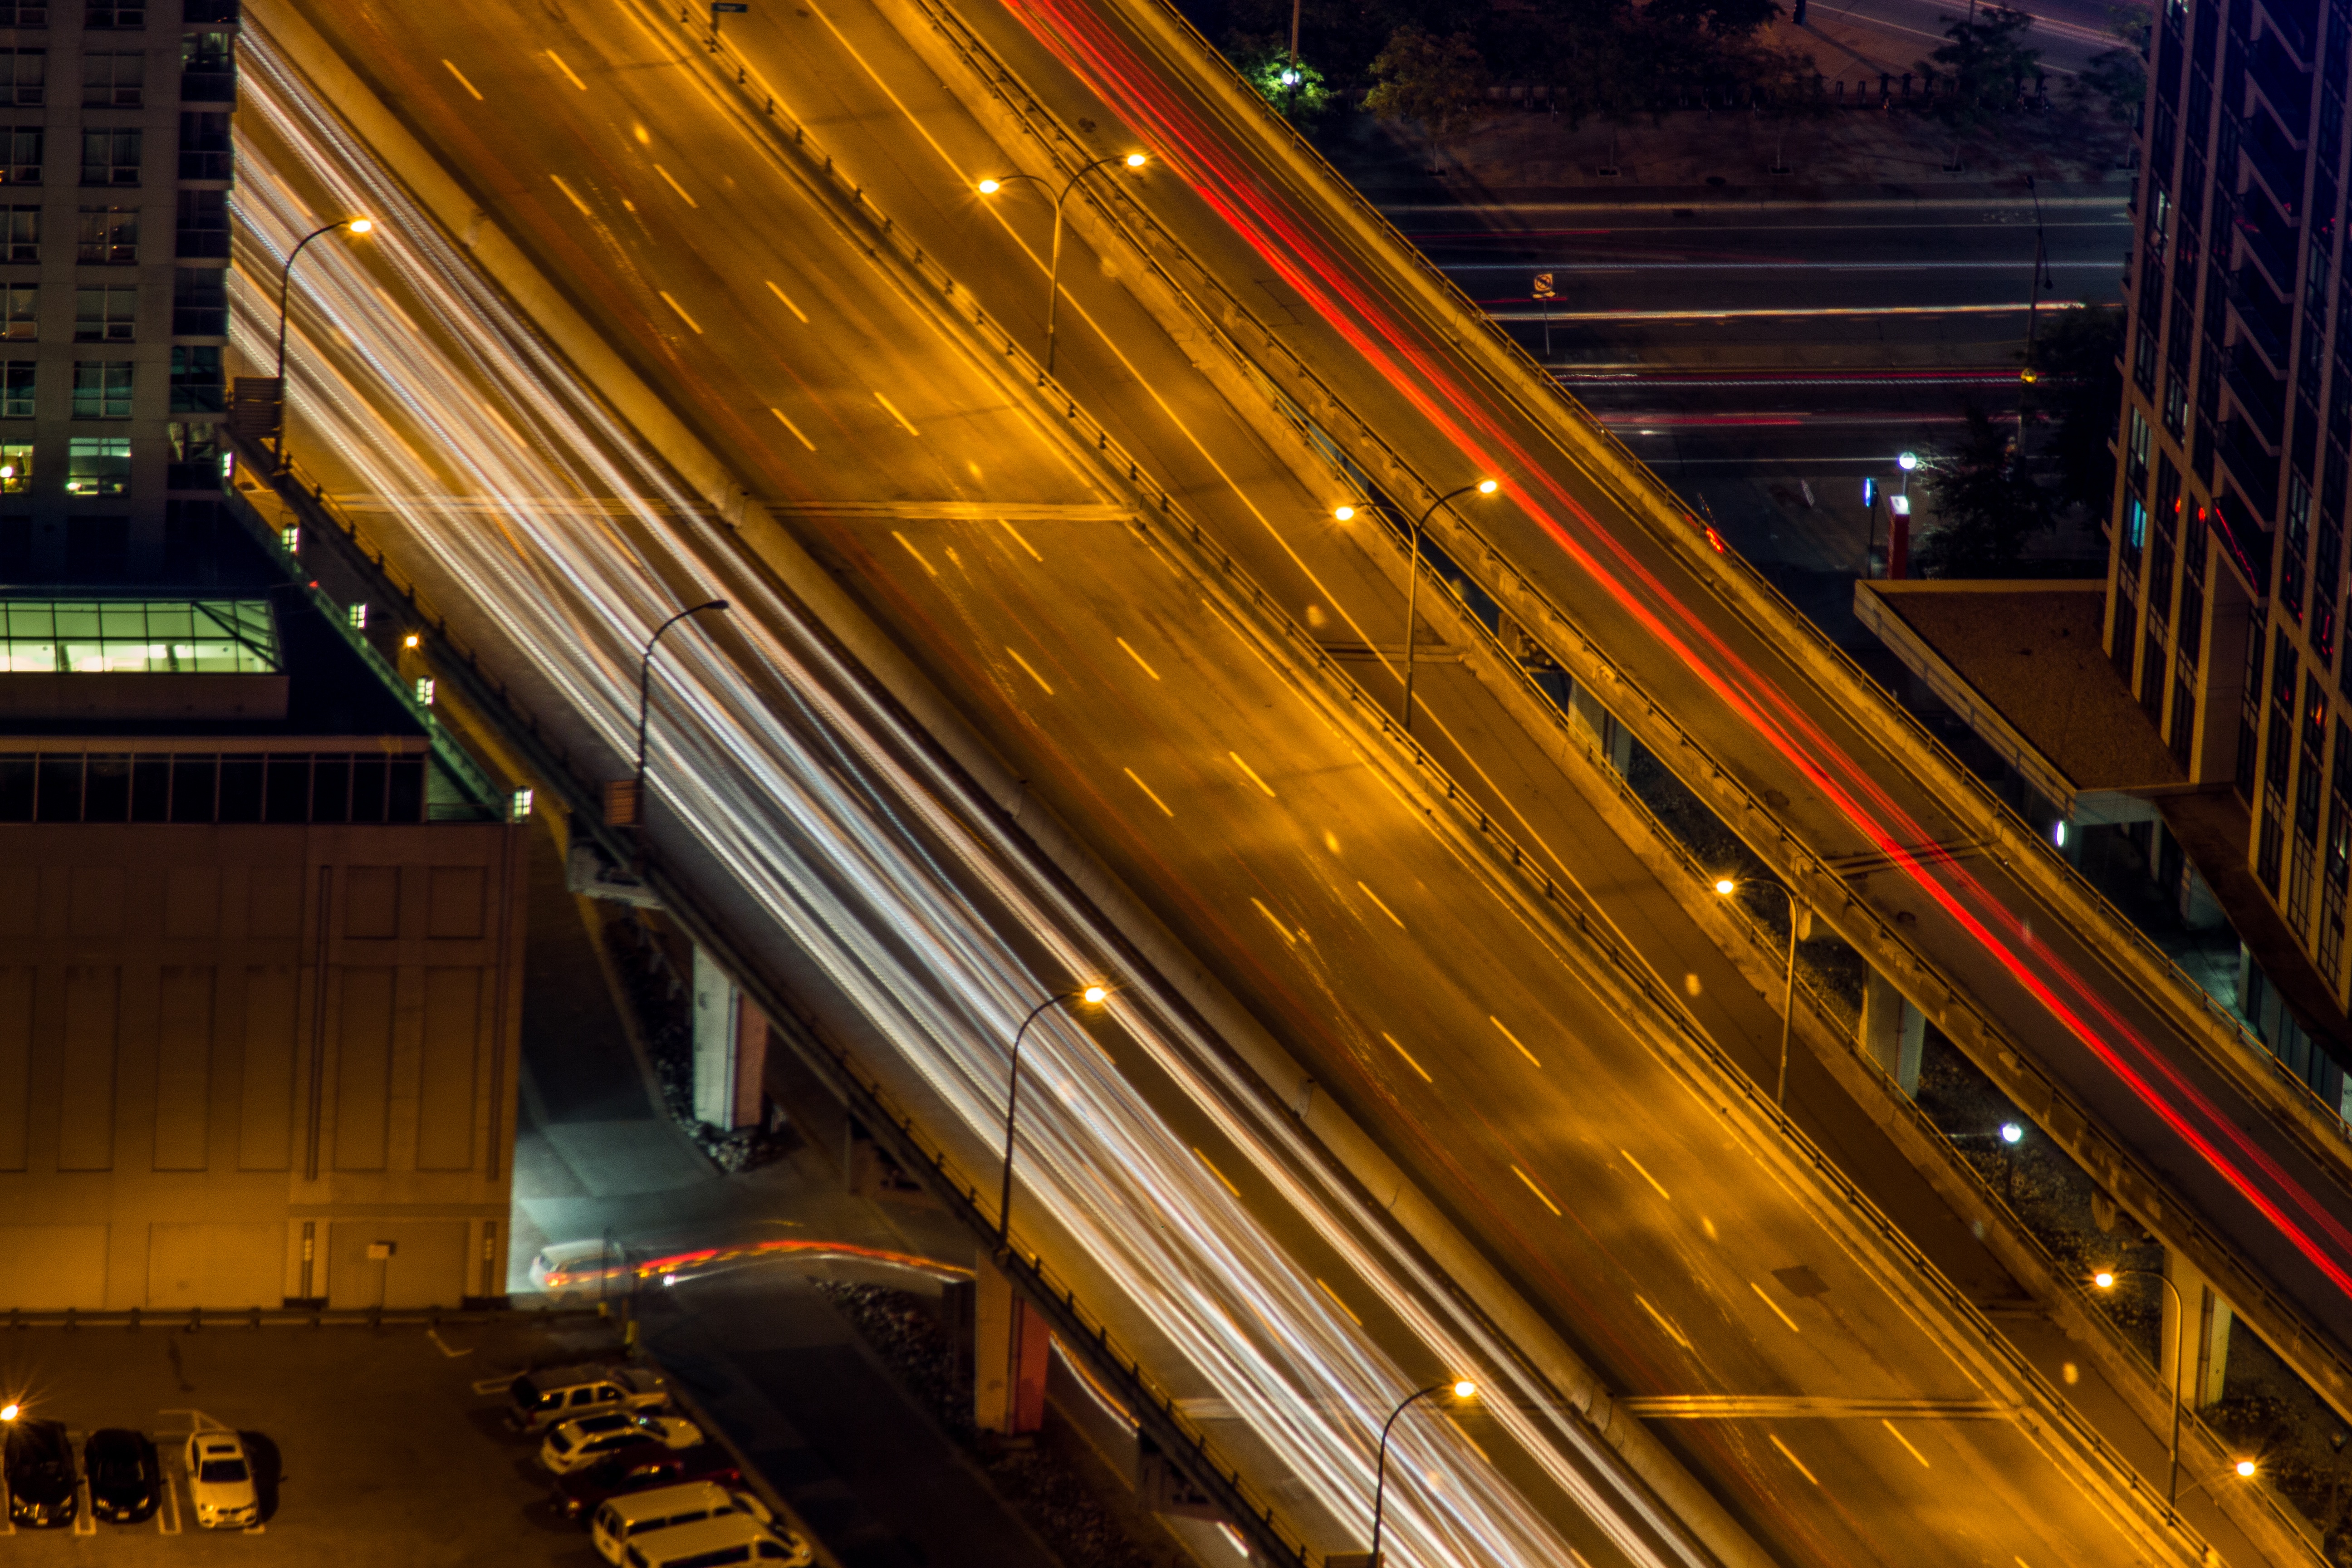
light, architecture, night, escalator, evening, lighting, public transport, urban area